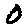
Label: 0